Vila João Pessoa

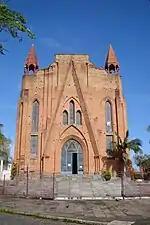
"Igreja São Judas Tadeu" in Vila João Pessoa.

Vila João Pessoa is a neighbourhood ("bairro") in the city of Porto Alegre, the state capital of Rio Grande do Sul, in Brazil. It was created by Law 2022 from December 7, 1959. In 2019, the neighborhood had 13,041 inhabitants, spread across its 112.2 hectares, with a population density of 11,622.99 inhabitants per square kilometer. The illiteracy rate in the neighborhood was 3.18%, slightly lower than the general rate for Porto Alegre, which was 3.86%. The average household income was 2.88 minimum wages. Its Municipal Human Development Index (MHDI) was 0.770, lower compared to the city's index of 0.805.